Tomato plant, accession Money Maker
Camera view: bottom (45 deg); turntable rotation: 120 degrees
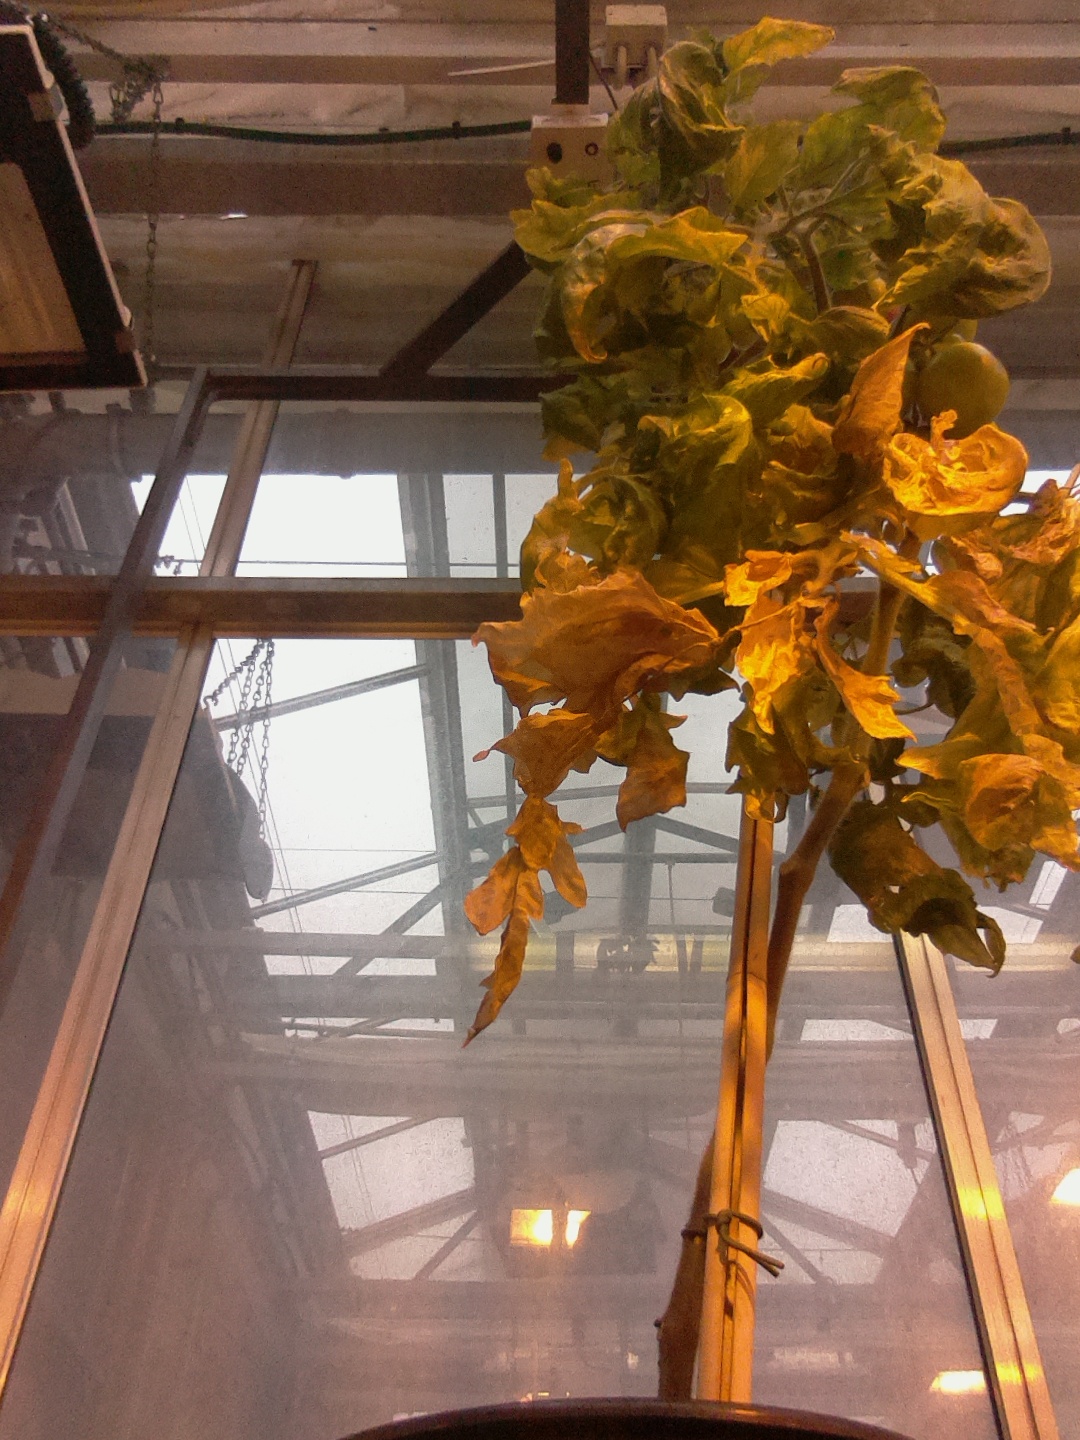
BBCH growth stage 80: fruits start showing typical ripe color (orange -> red)